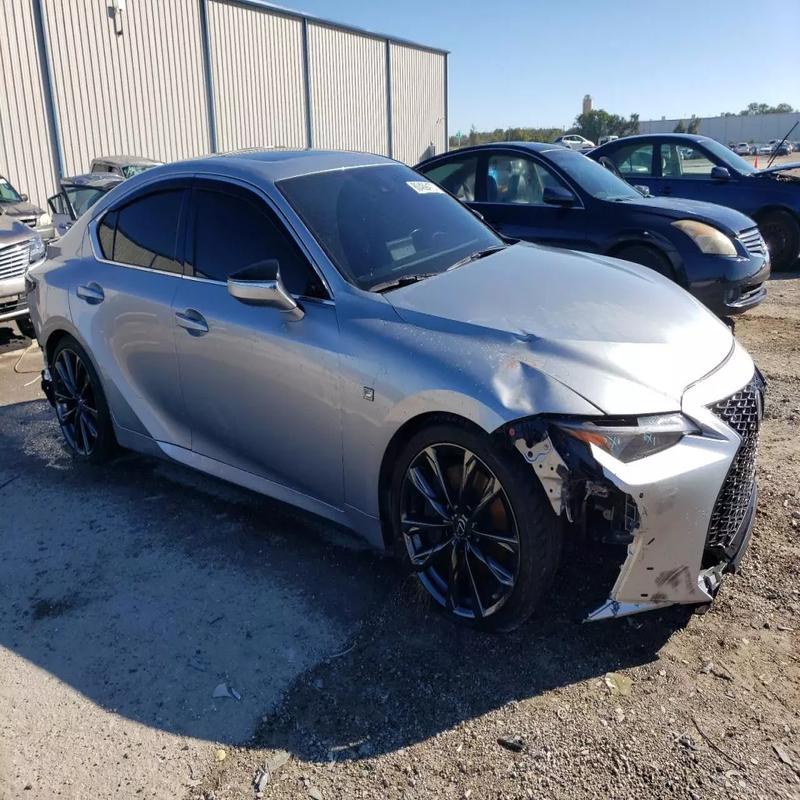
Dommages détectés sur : pare-choc avant, capot, aile avant droite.
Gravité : majeur